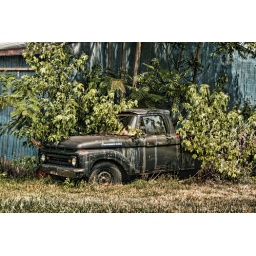
Saw this old truck kind of overgrown by the side of a back road and stopped to take a shot of it.